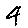
Label: 4